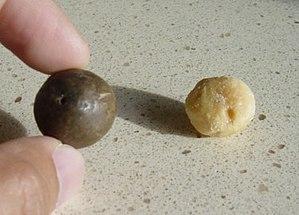
La noix de macadamia, ou noix du Queensland est le fruit du noyer du Queensland, un arbre tropical de l’État du Queensland du genre Macadamia.
Les Grevilleoideae sont une sous-famille de la famille de plantes des Proteaceae. Principalement localisée dans l'hémisphère sud, elle comprend environ 44 genres et environ 950 espèces. Parmi ces genres, on peut citer Banksia, Grevillea et Macadamia.